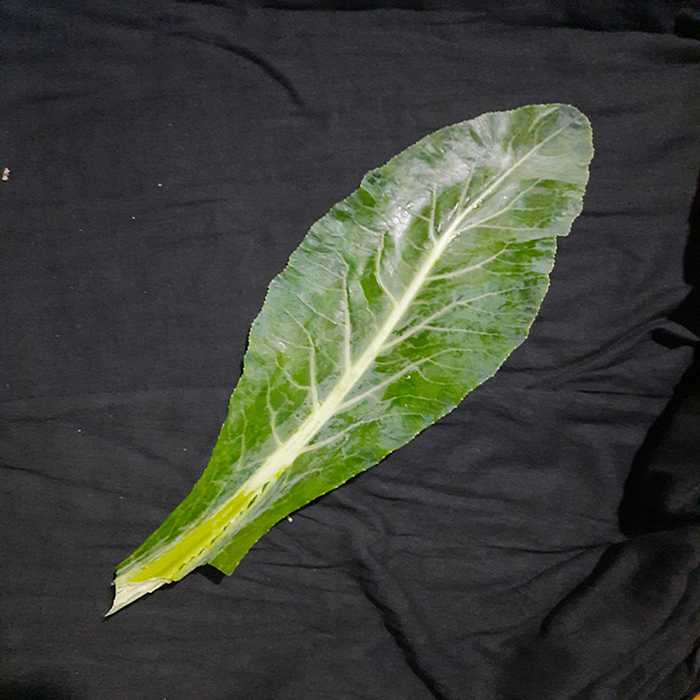
Plant: Cauliflower
Label: Fresh leaf